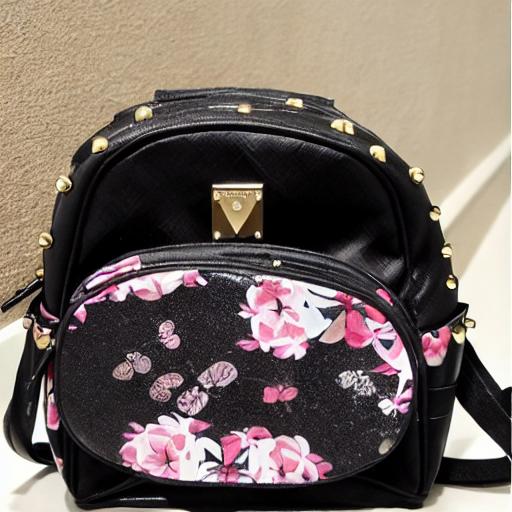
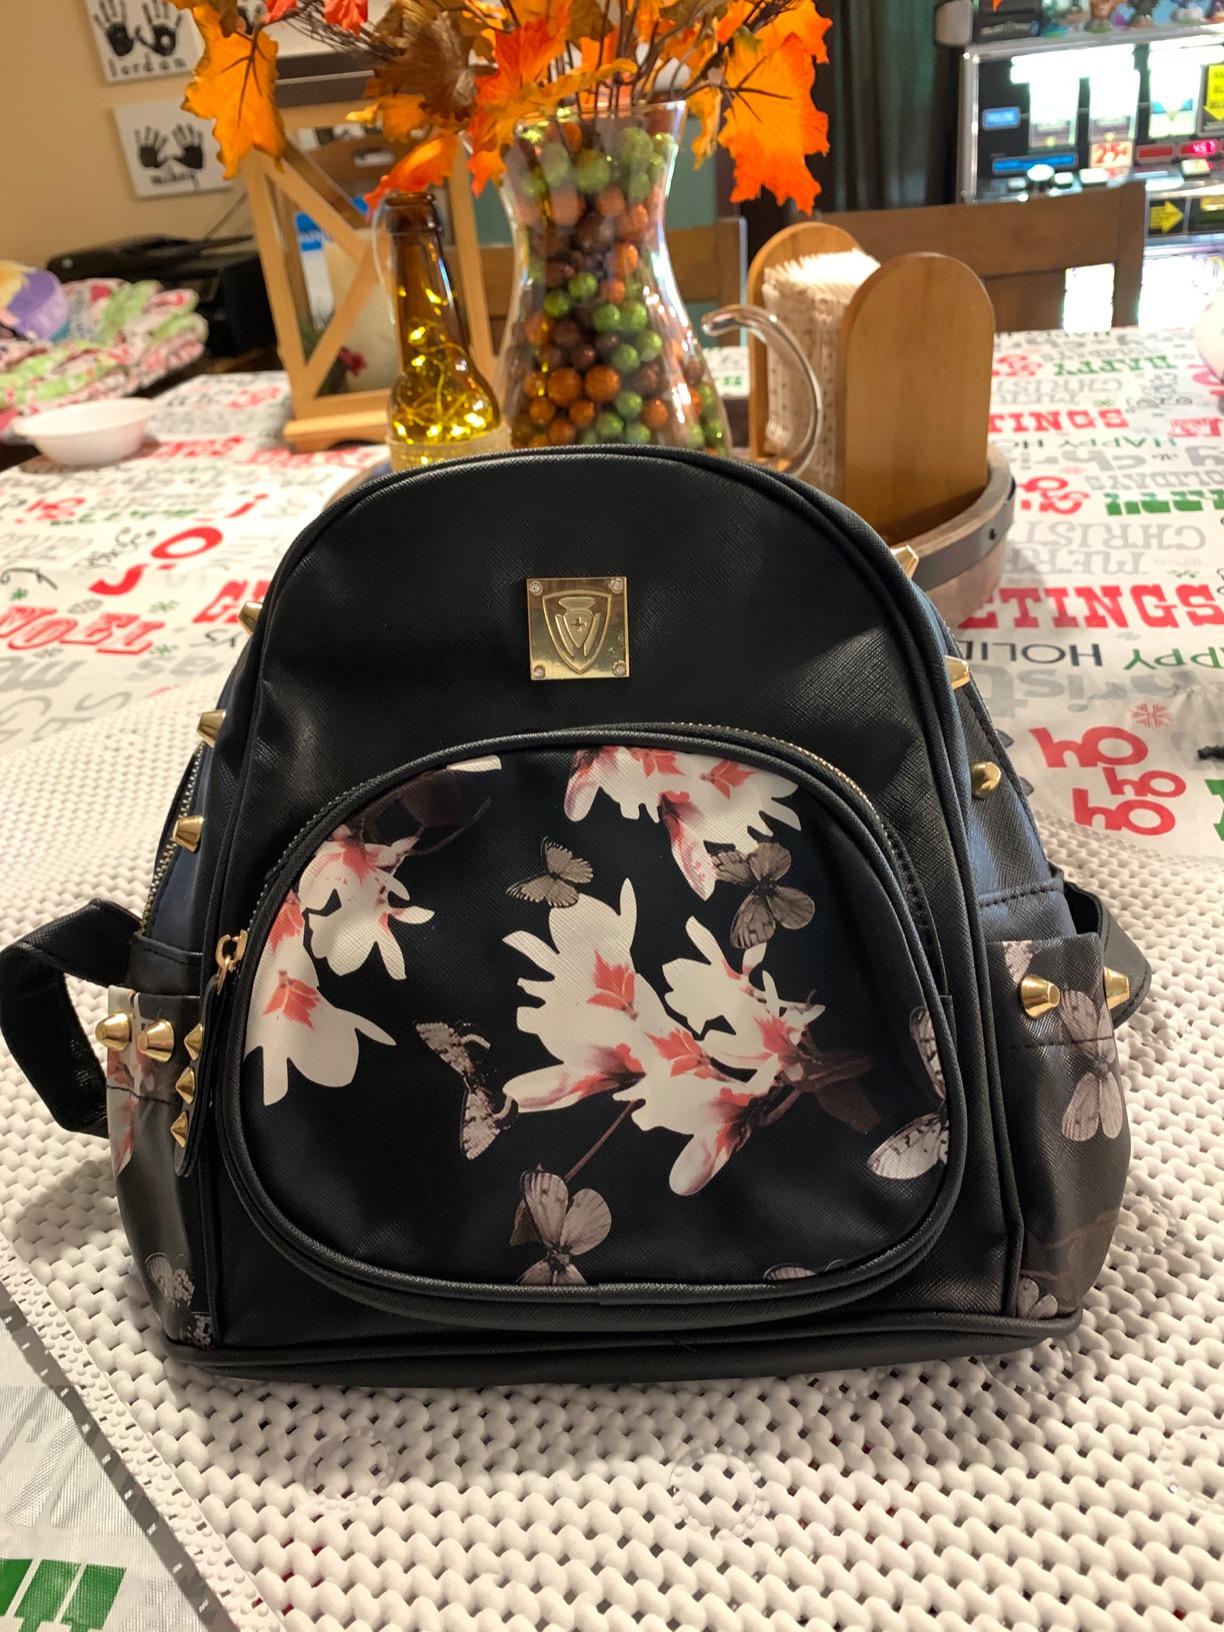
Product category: accessories_handbag
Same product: no